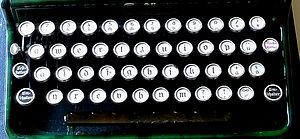
Sur les claviers de saisie, une touche majuscule, notée Maj ou en anglais Shift, active la casse capitale des caractères par sa pression simultanée avec une touche de caractère. On peut trouver plusieurs touches de majuscule, souvent situées de chaque côté du clavier.